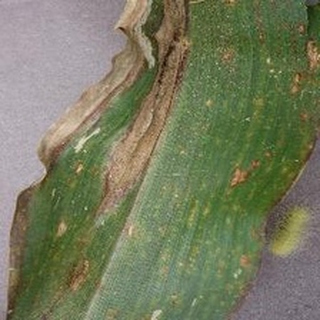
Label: corn_northern_leaf_blight